Phenocryst

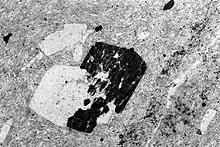
Photomicrograph of a porphyritic-aphanitic felsic rock, from the Middle Eocene in the Blue Ridge Mountains of Virginia. Plagioclase phenocrysts (white) and hornblende phenocryst (dark; intergrown with plagioclase) are set in a fine matrix of plagioclase laths that show flow structure.

Rocks can be classified according to the nature, size and abundance of phenocrysts, and the presence or absence of phenocrysts is often noted when a rock name is determined. "Aphyric" rocks are those that have no phenocrysts, or more commonly where the rock consists of less than 1% phenocrysts (by volume); while the adjective "phyric" is sometimes used instead of the term "porphyritic" to indicate the presence of phenocrysts. Porphyritic rocks are often named using mineral name modifiers, normally in decreasing order of abundance. Thus when olivine forms the primary phenocrysts in a basalt, the name may be refined from "basalt" to "porphyritic olivine basalt" or "olivine phyric basalt". Similarly, a basalt with olivine as the dominant phenocrysts, but with lesser amounts of plagioclase phenocrysts, might be termed an "olivine-plagioclase phyric basalt".